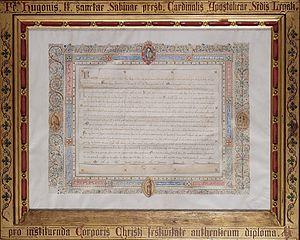
Diplôme d'institution de la Fête-Dieu Document sur parchemin daté du 29 décembre 1252 Enluminure signée et datée en b. à g., Émile Deshayes, MCMVII (Musée du Grand Curtius, Liège)
Émile Deshayes, né à Petit-Rechain le 22 mai 1875 et mort à Liège le 29 avril 1946, est un architecte et dessinateur belge, qui a exercé à Liège et dans sa région. On lui doit entre autres l'église Saint-Hubert d'Aubel qui restera son œuvre maîtresse.
La Fête-Dieu, appelée aussi Solennité du Saint-Sacrement du Corps et du Sang du Christ, ainsi que Corpus Domini ou Corpus Christi, est une fête religieuse essentiellement catholique et parfois anglicane célébrée le jeudi qui suit la Trinité, c'est-à-dire soixante jours après Pâques, ou le dimanche d'après dans certains pays comme la France. Cette fête célèbre la présence réelle de Jésus-Christ dans le sacrement de l'Eucharistie, c'est-à-dire sous les espèces du pain et du vin consacrés au cours du sacrifice eucharistique.